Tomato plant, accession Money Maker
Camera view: bottom (45 deg); turntable rotation: 300 degrees
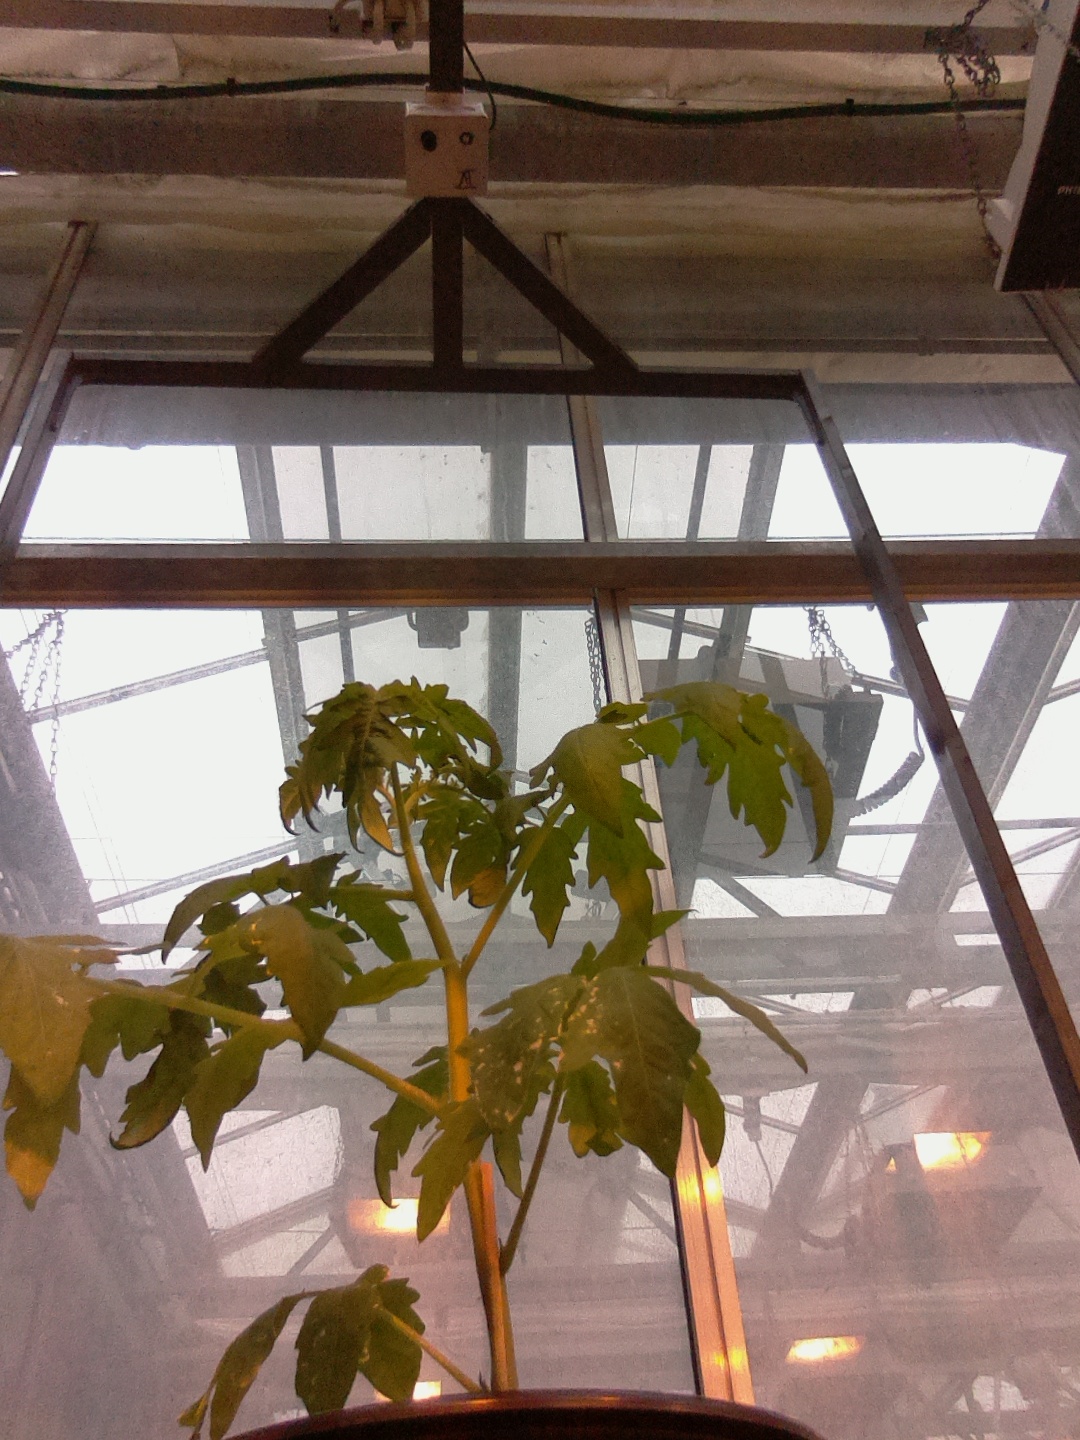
BBCH growth stage 14: 8 of true leaves visible